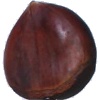
Label: Chestnut 1